Woolhampton Lock

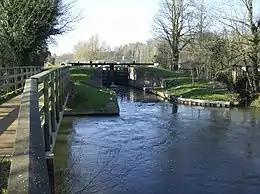
Woolhampton Lock, with the River Kennet flowing under the towpath bridge in the foreground

Woolhampton Lock is a lock on the Kennet and Avon Canal, in the village of Woolhampton in the English county of Berkshire. The lock has a rise/fall of and is administered by the Canal and River Trust.